Eli Ulery House

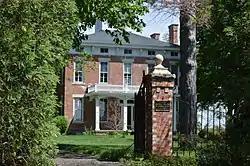

The Eli Ulery House is a historic house located on County Route 60 southeast of Mount Zion, Illinois. The house was built circa 1860 for Eli Ulery, an early settler of Macon County. The Italianate structures features bracketed eaves and a cupola atop the roof. Ulery came to the county in the 1830s; he worked as a cowboy until he started his own cattle farm in 1851. Ulery became wealthy enough to build his house in the ensuing decade, and by his death in 1897 he had more than doubled his holdings and branched out into horse breeding and crop farming. His son, Eli S. Ulery, continued to expand the farm and donated land for a Chautauqua park.